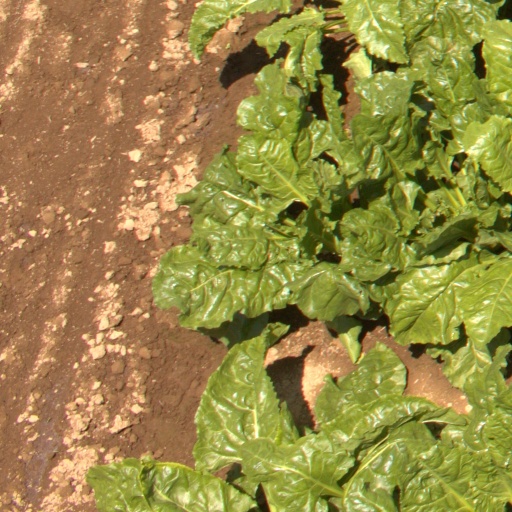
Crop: sugar beet